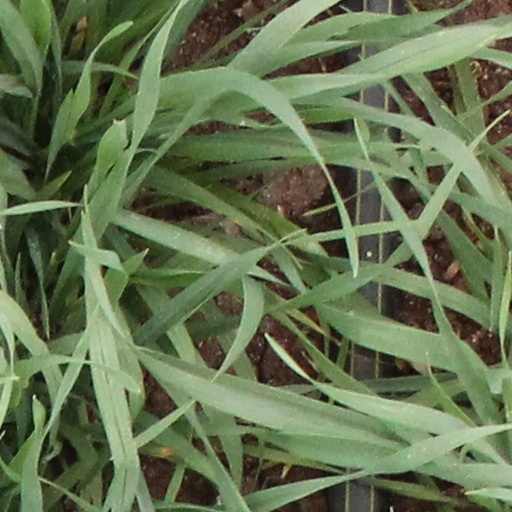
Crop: wheat